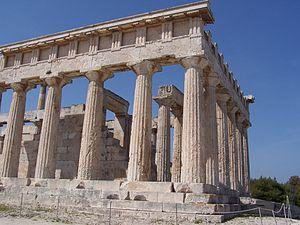
Égine est une île grecque du golfe Saronique, au sud-ouest d'Athènes. Ses habitants sont les Éginètes.